Axford-Coffin Farm

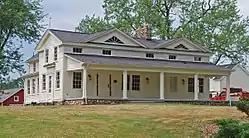

The Axford-Coffin Farm, also known as Cranberry Lake Farm, is a farmstead located at 384-388 West Predmore Road in Oakland Charter Township, Michigan. It was listed on the National Register of Historic Places in 2002.